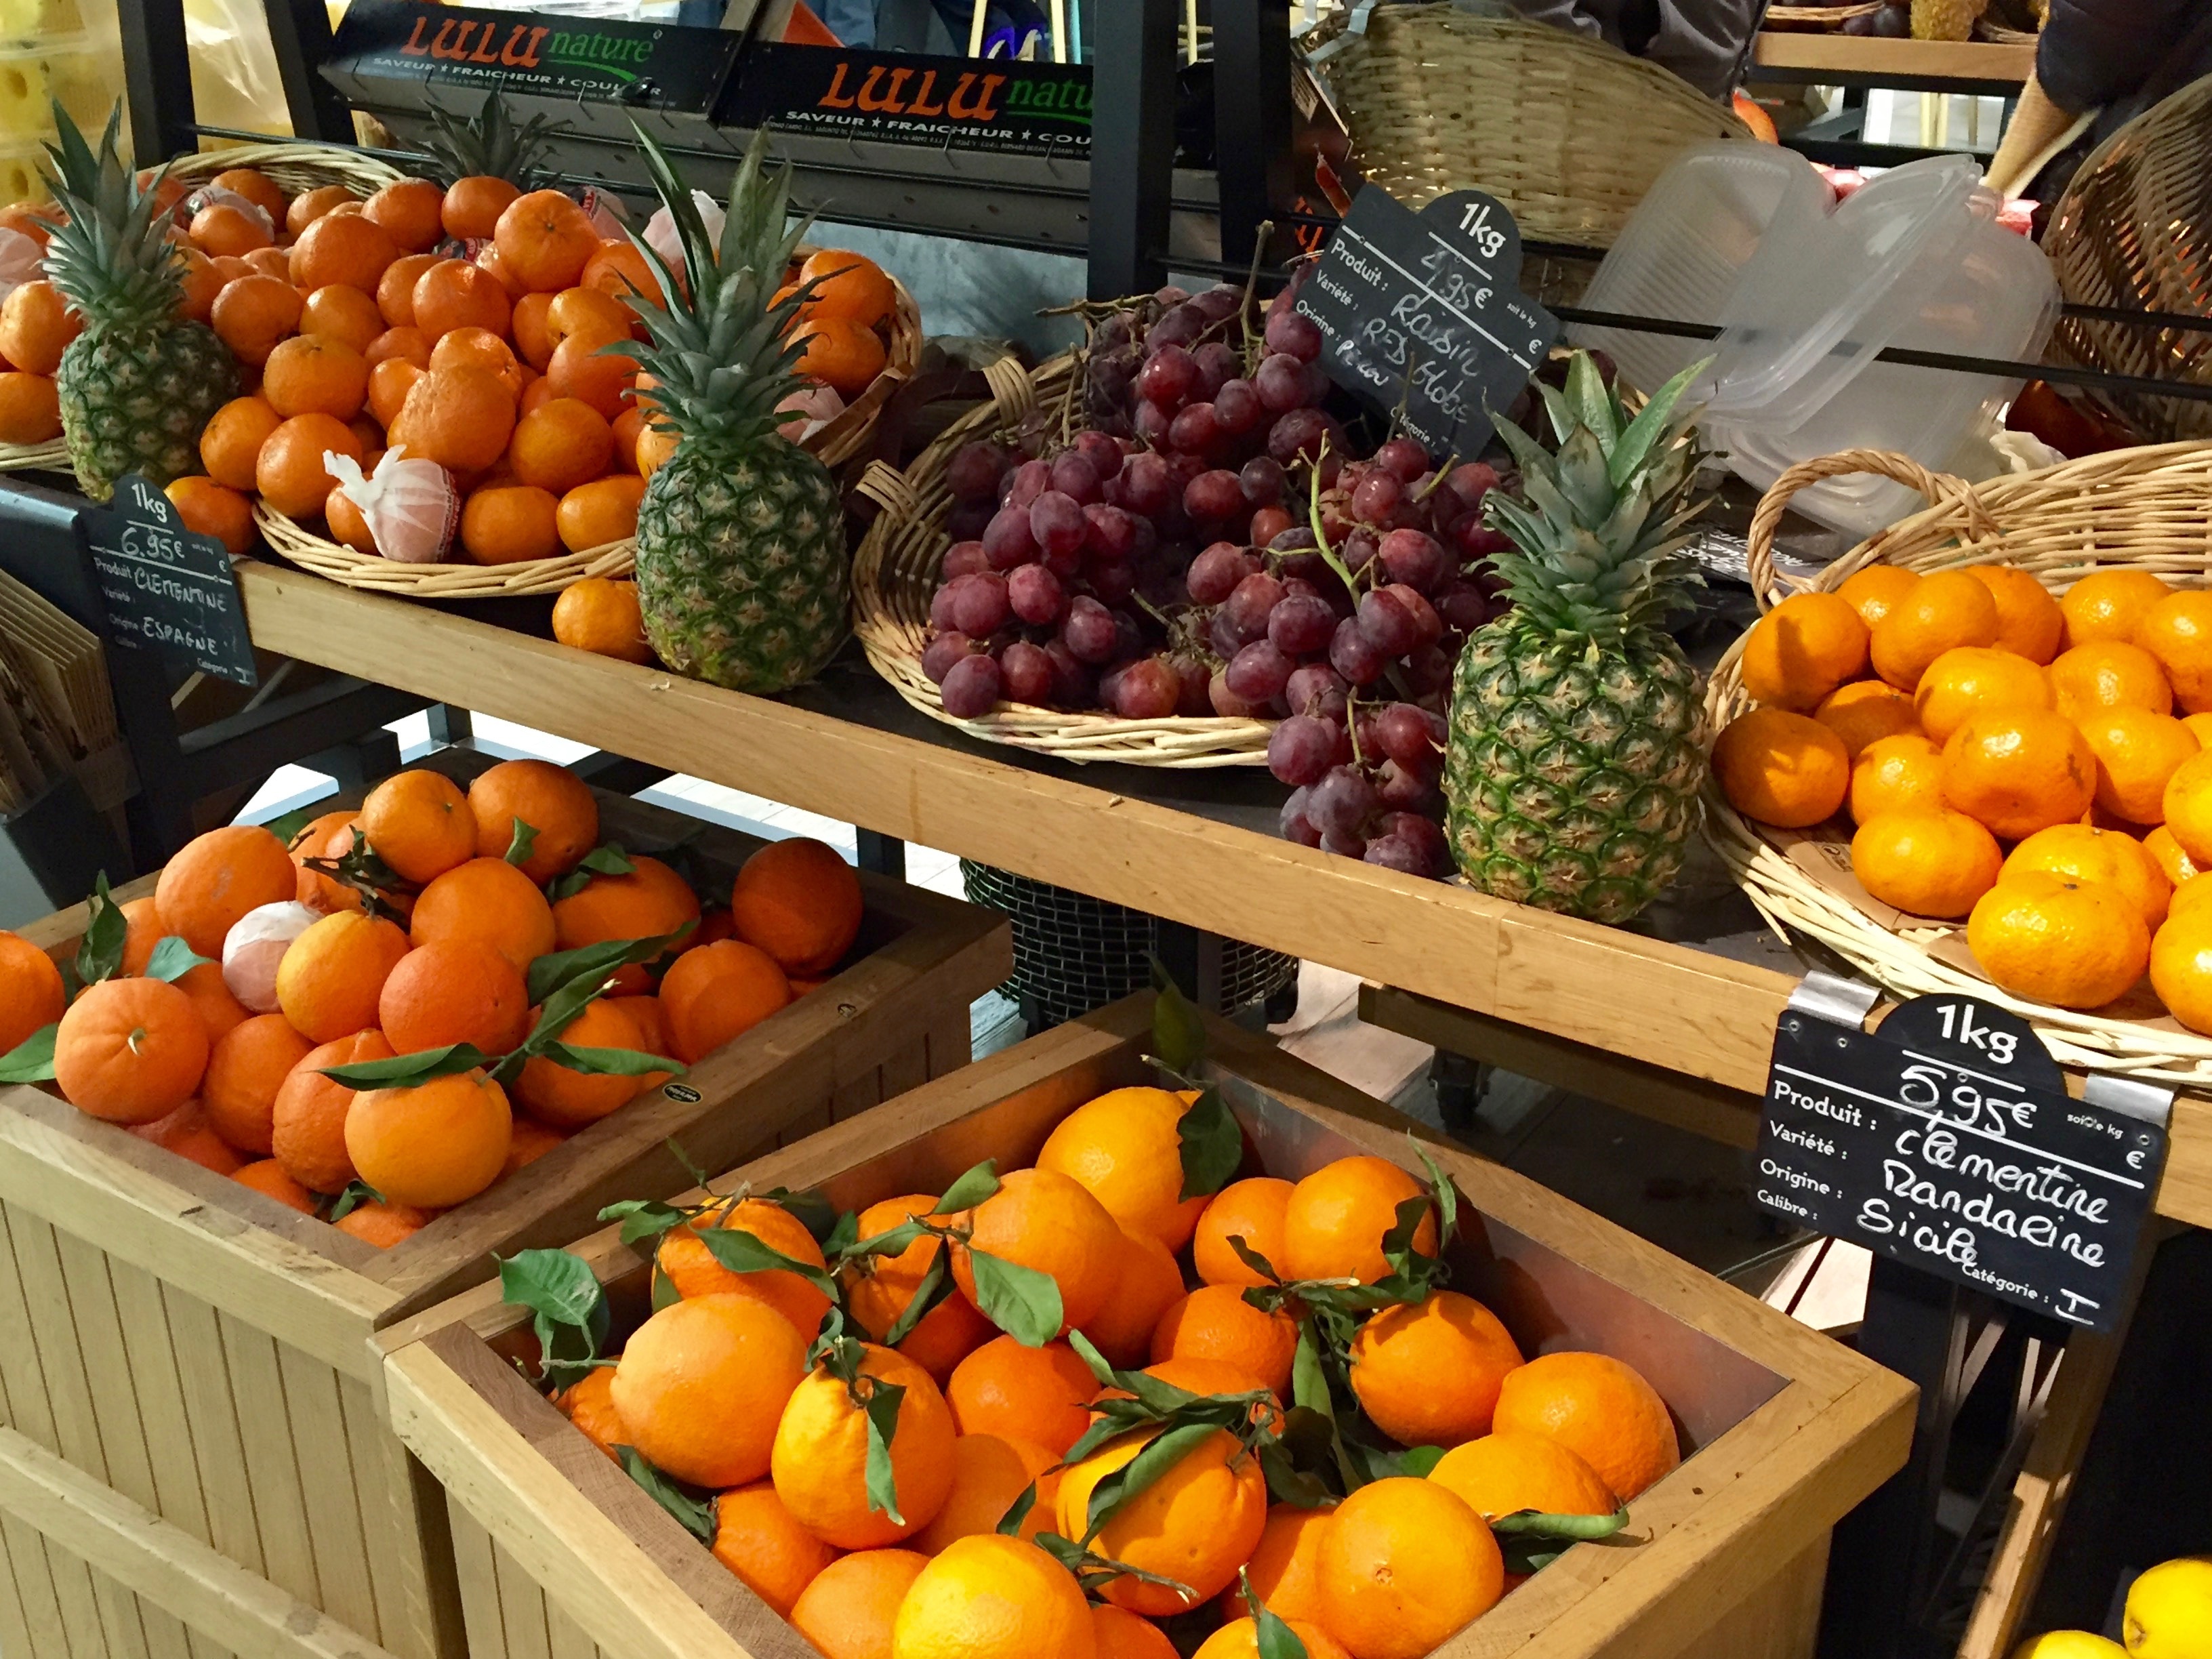
plant, fruit, city, food, produce, vegetable, market, marketplace, public space, fruits, vitamins, flowering plant, local food, human settlement, land plant, greengrocer